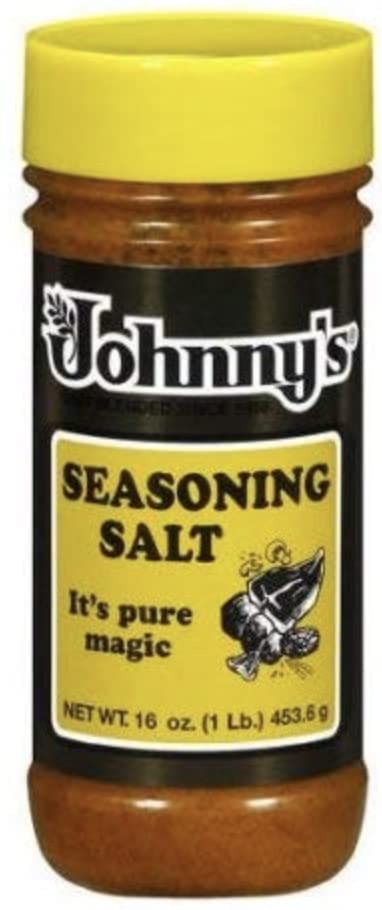
Item Name: Johnny's®, Seasoning Salt, 16oz Bottle (Individual)
Bullet Point: New Non-MSG Formula
Value: 16.0
Unit: Ounce

Price: 6.64